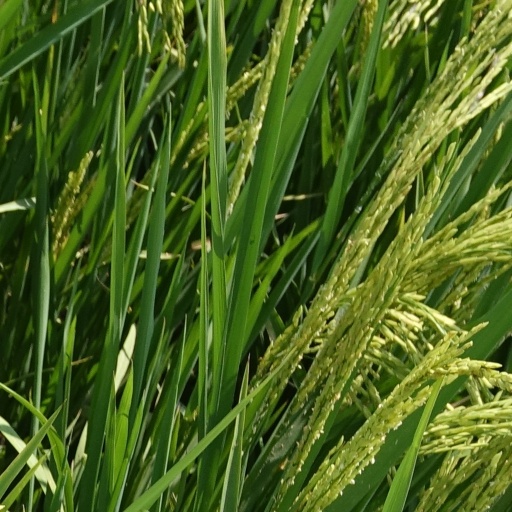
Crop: rice